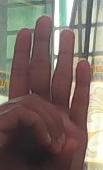
ASL sign: 0